Saint-Vincent-de-Pertignas

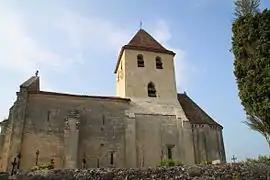
The church in Saint-Vincent-de-Pertignas

Saint-Vincent-de-Pertignas is a commune in the Gironde department in Nouvelle-Aquitaine in southwestern France.